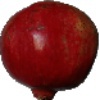
Label: pomegranate